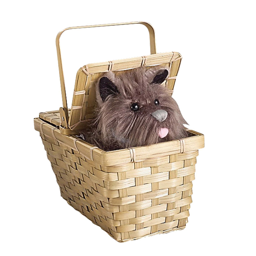
wallpaper entitled film character in a basket